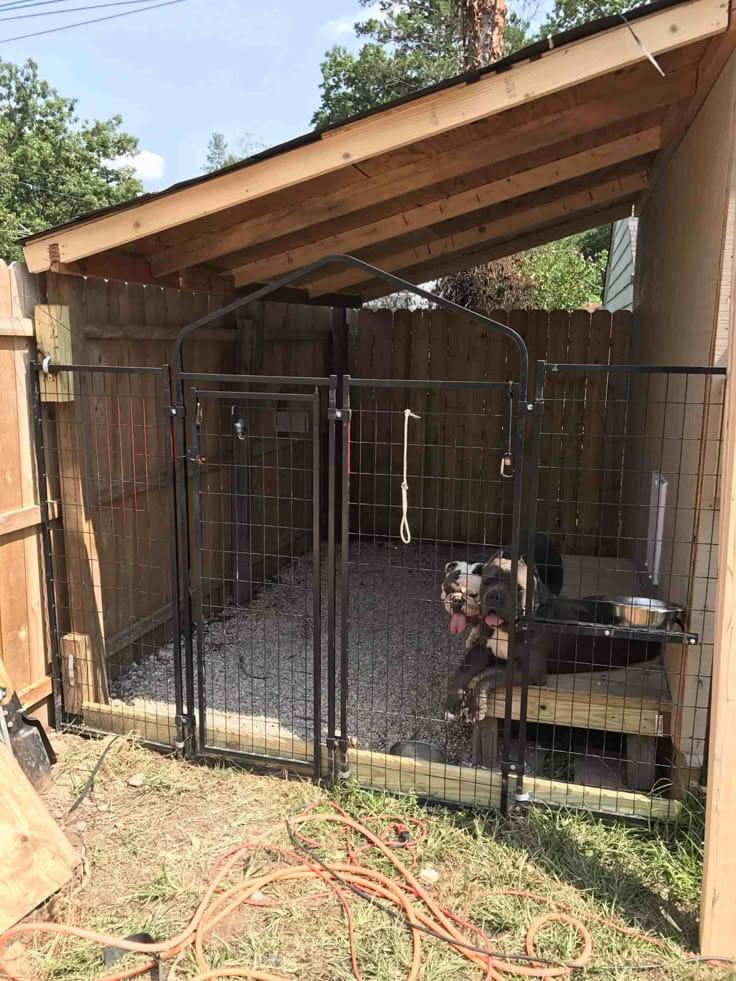
Mbwa akiwa amelala ndani ya banda lililotengenezwa kwa kutumia mbao likiwa na mlango wa chuma ulio na wavu, pembeni kukiwa kuna sufuria au chombo ambacho hutumia kwa ajili ya malisho ya chakula.